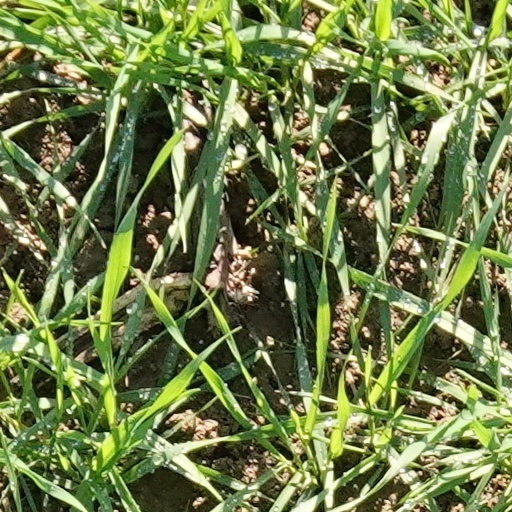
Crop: wheat